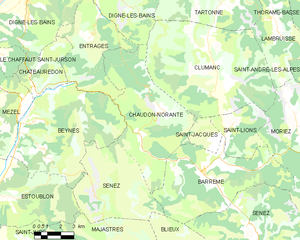
Carte des communes françaises: Chaudon-Norante
Chaudon-Norante est une commune française, située dans le département des Alpes-de-Haute-Provence en région Provence-Alpes-Côte d'Azur.